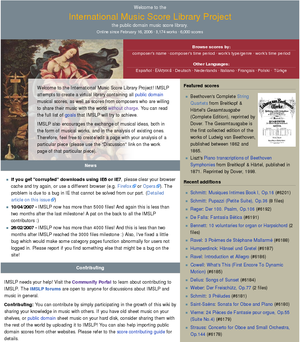
International Music Score Library Project
IMSLP:s hjemmeside fra maj 2007
International Music Score Library Project er et projekt som stræber efter at skabe et virtuelt bibliotek bestående af noder som er almindelig ejendom. Projektet er baseret på wikiprincipet. Siden projektet blev lanceret den 16 februar 2006, er over 42 000 noder lagt op på hjemmesiden, hvilket placerede IMSLP blandt de største af sin slags på nettet. Projektet bruger MediaWiki.